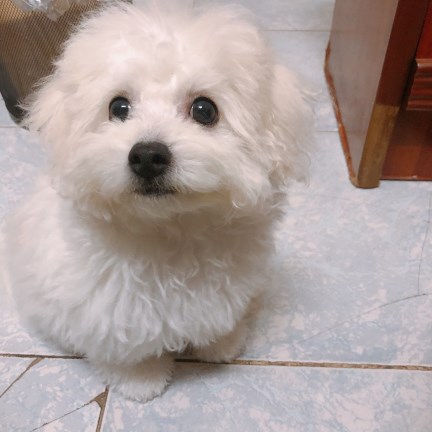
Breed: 3083-n000117-Bichon_Frise